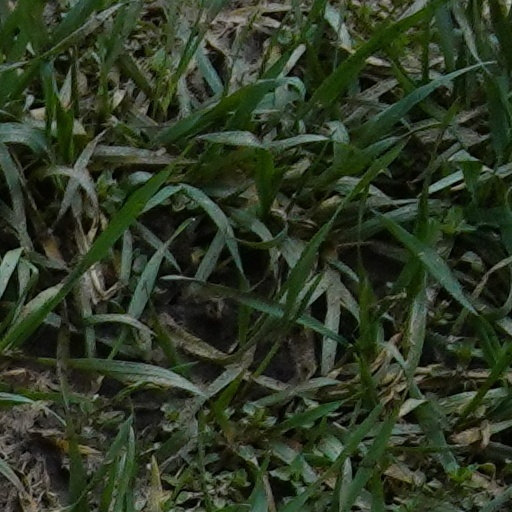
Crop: wheat